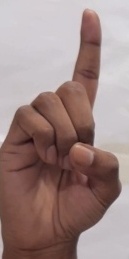
ASL sign: D